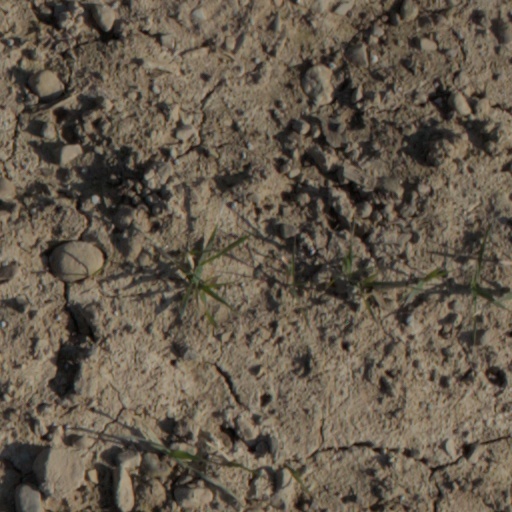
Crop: wheat